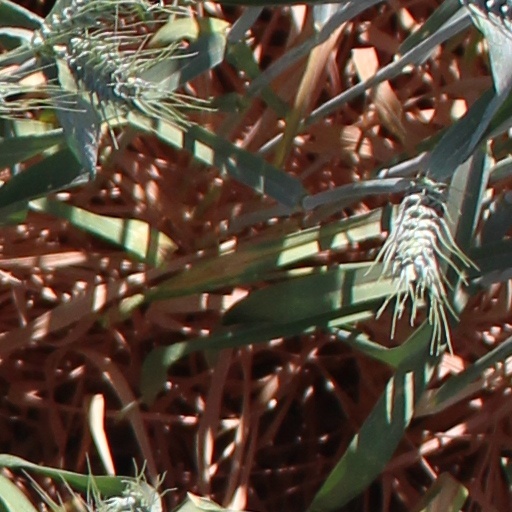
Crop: wheat